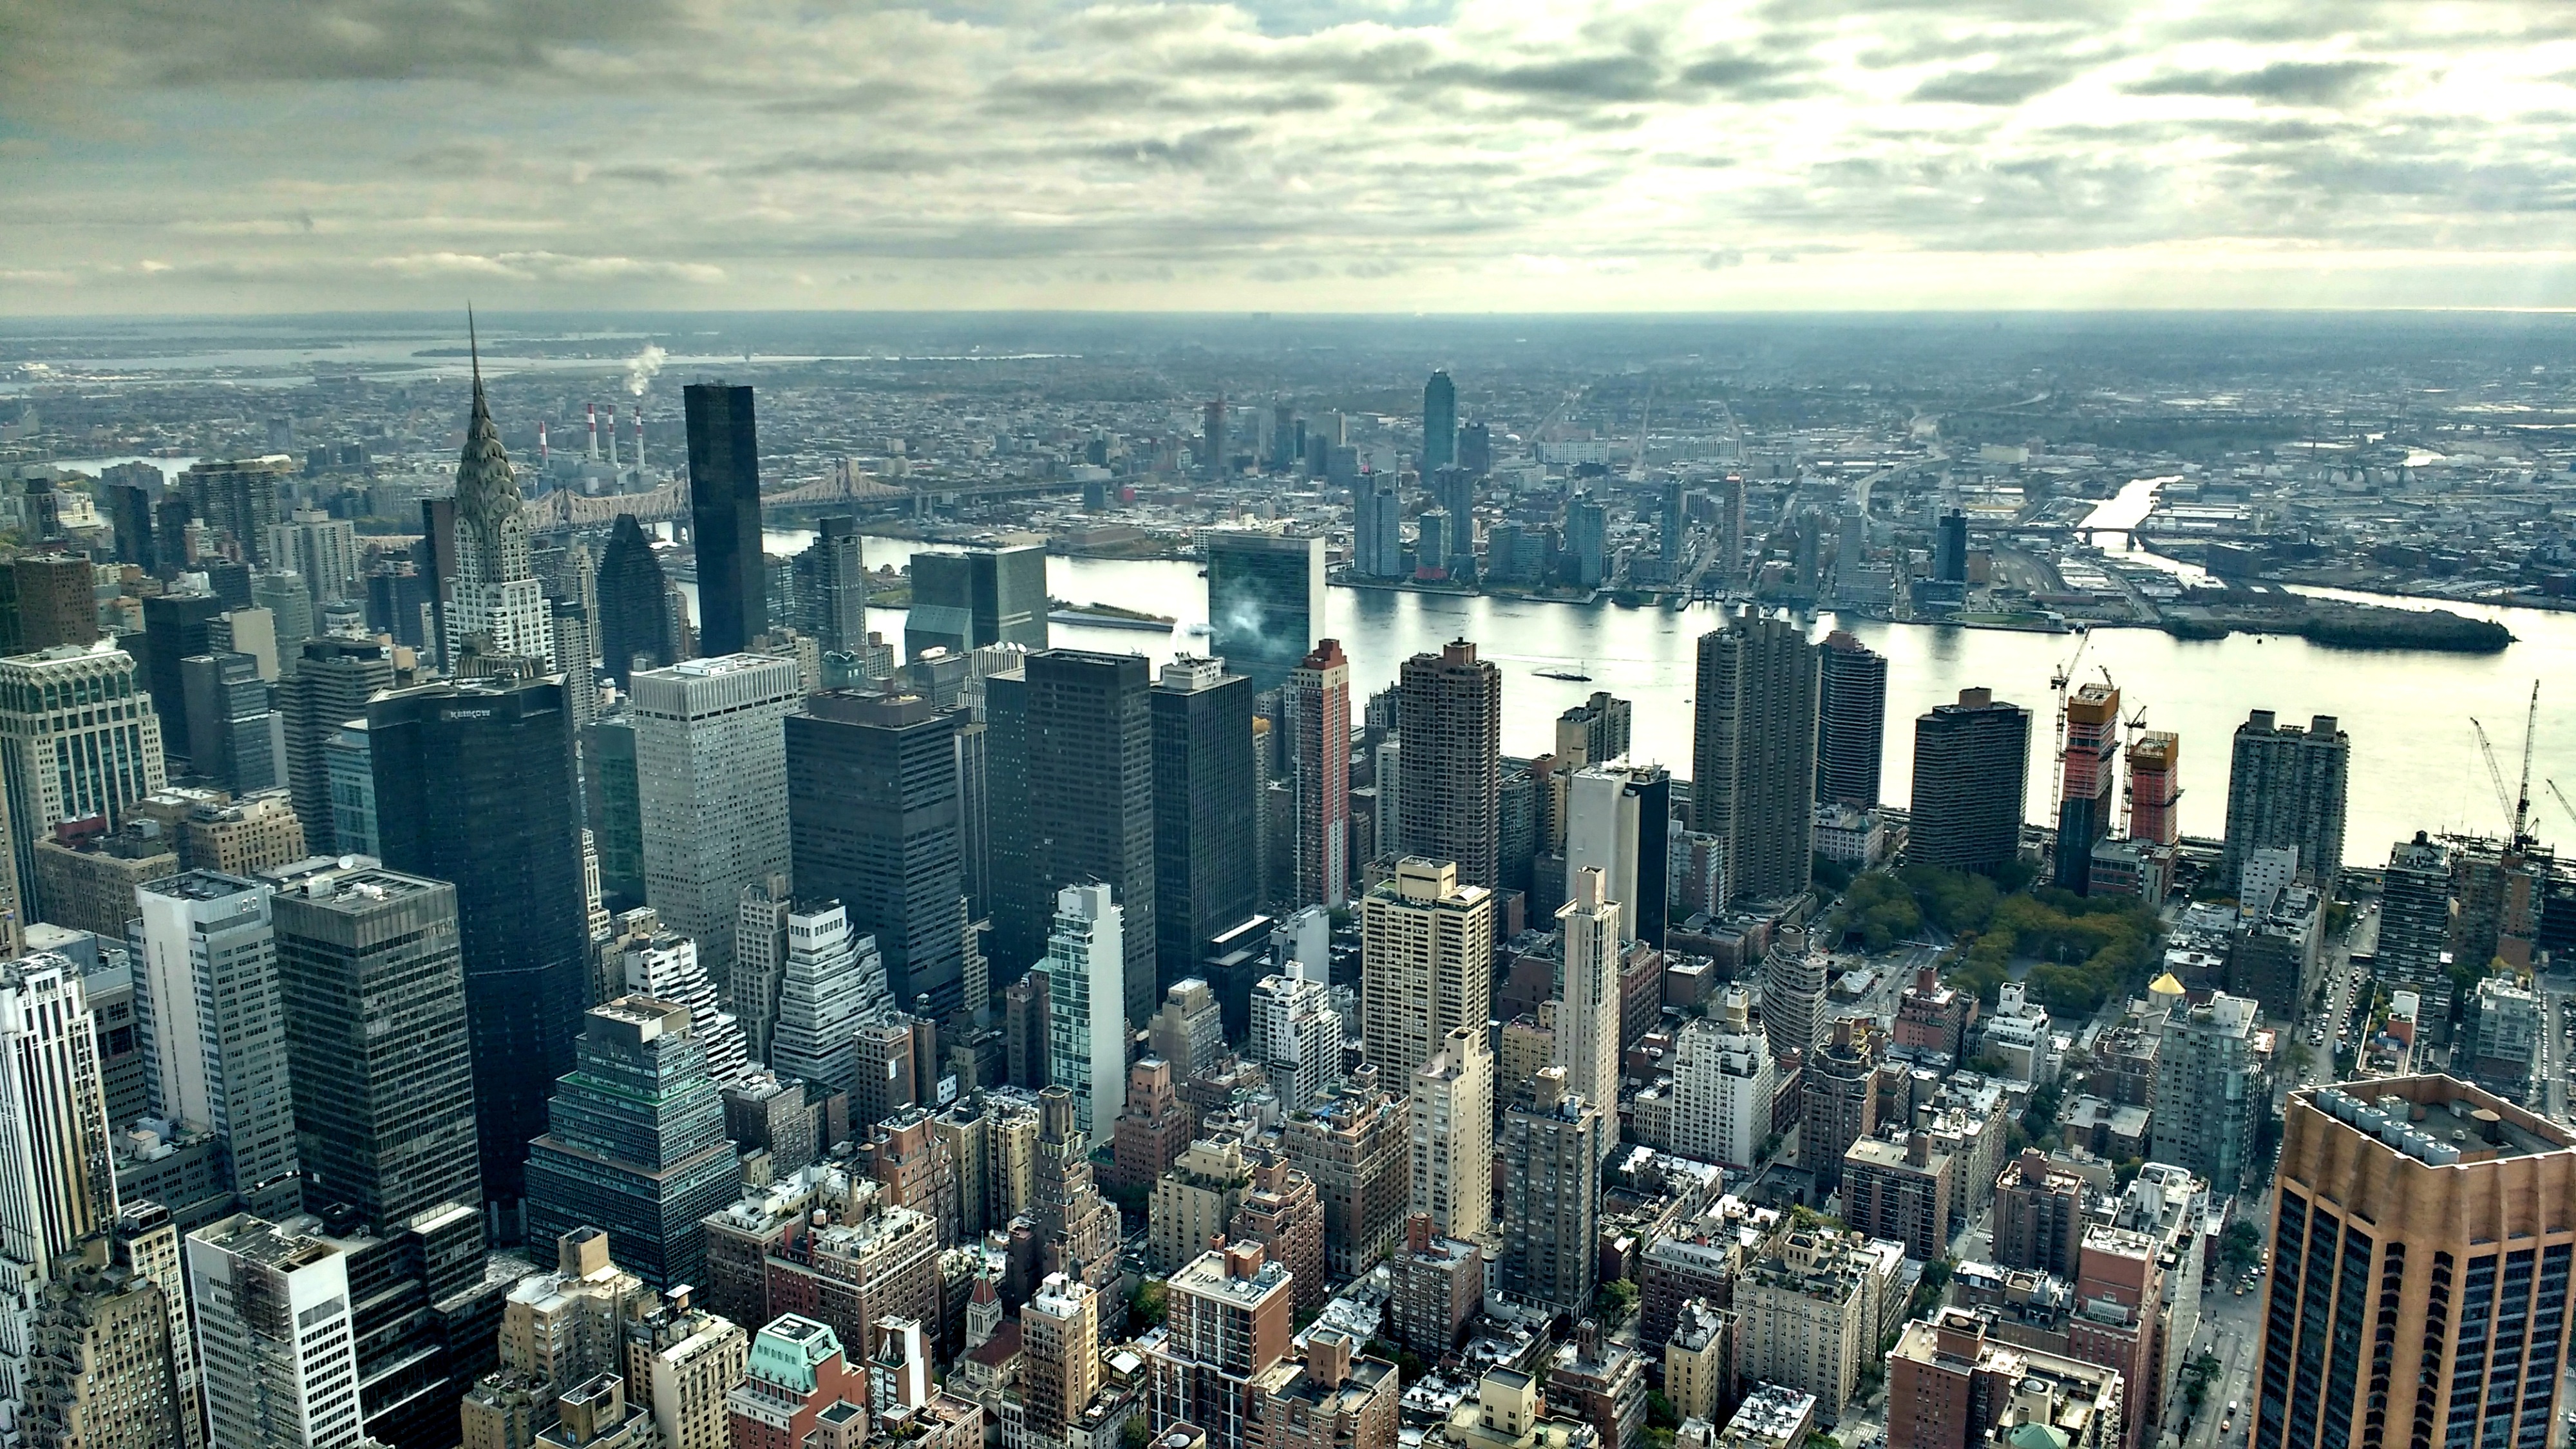
horizon, skyline, photography, view, city, skyscraper, new york, river, manhattan, cityscape, panorama, downtown, tower, nyc, usa, america, landmark, brooklyn, tower block, chrysler, chrysler building, midtown, metropolis, neighbourhood, bird's eye view, aerial photography, manhattan skyline, urban area, residential area, geographical feature, human settlement, atmosphere of earth, metropolitan area